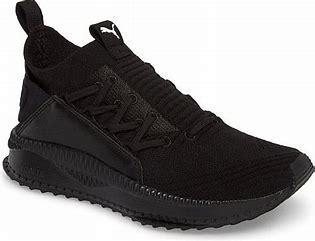
Brand: Puma
Model: Tsugi Jun